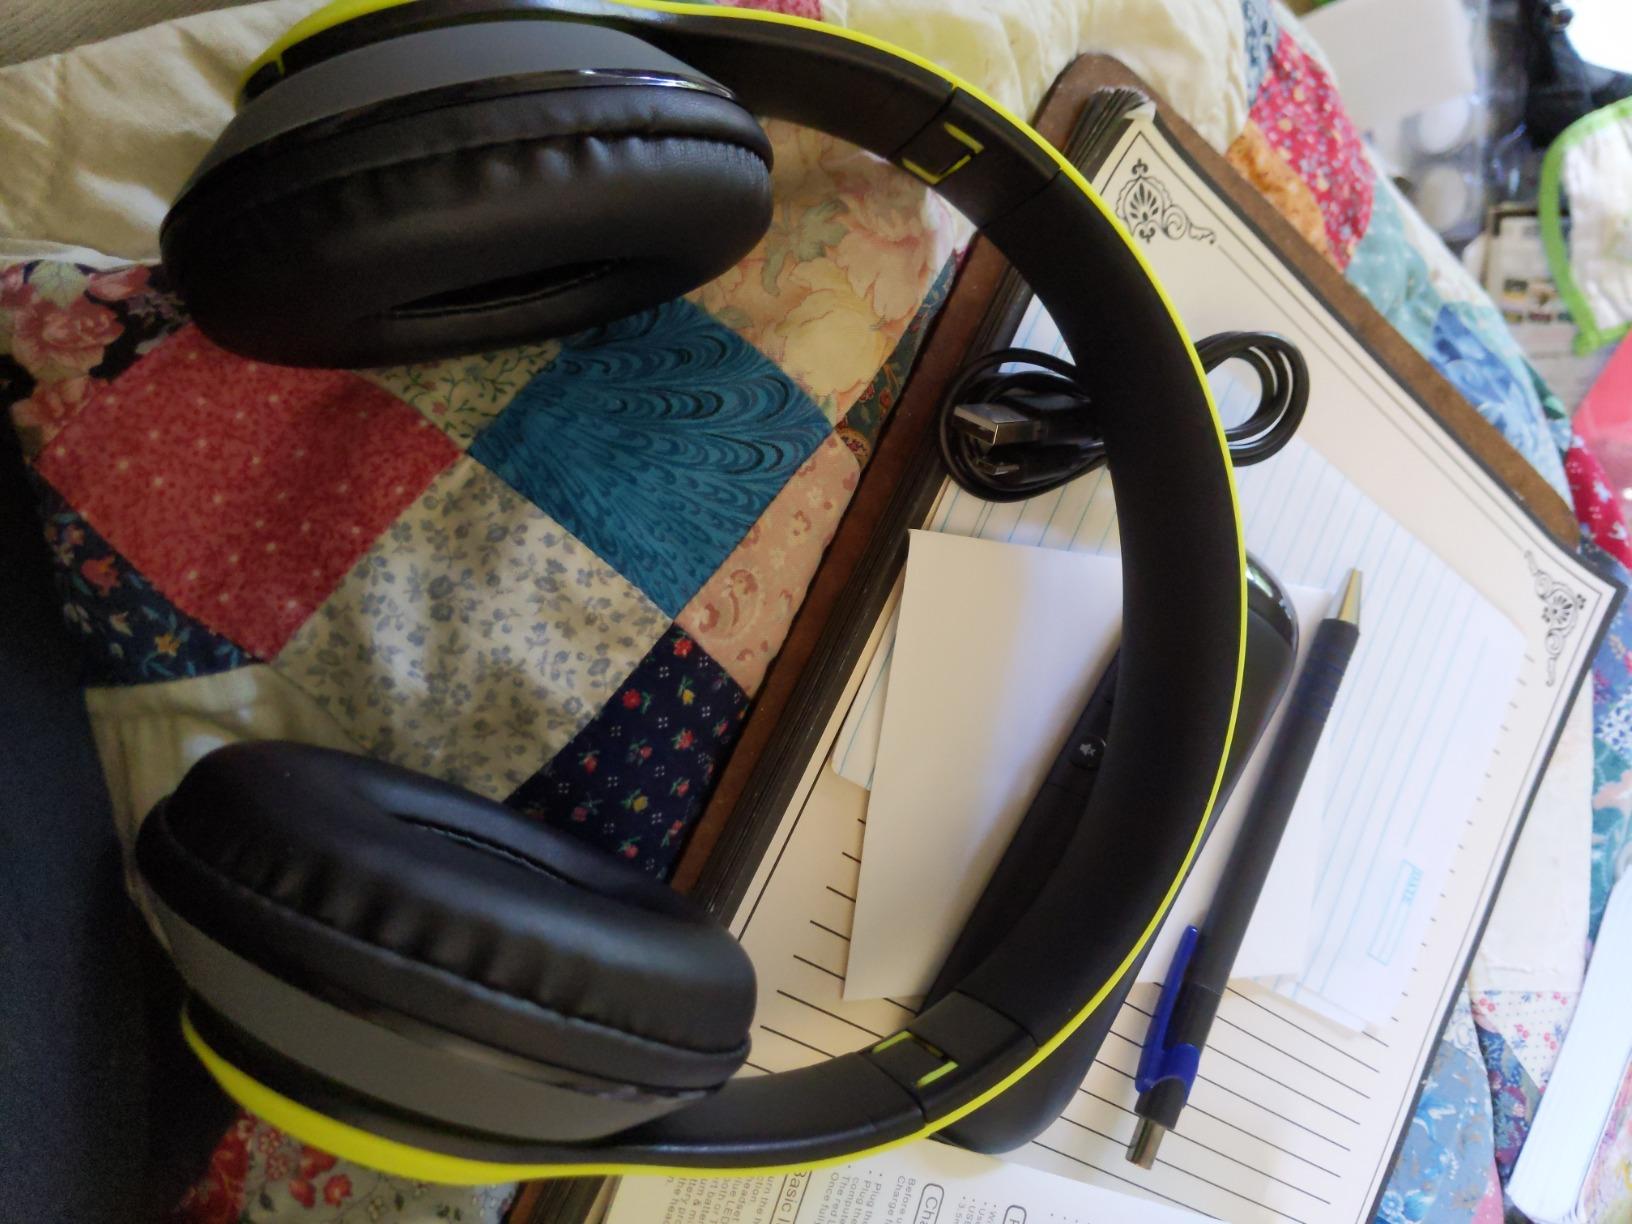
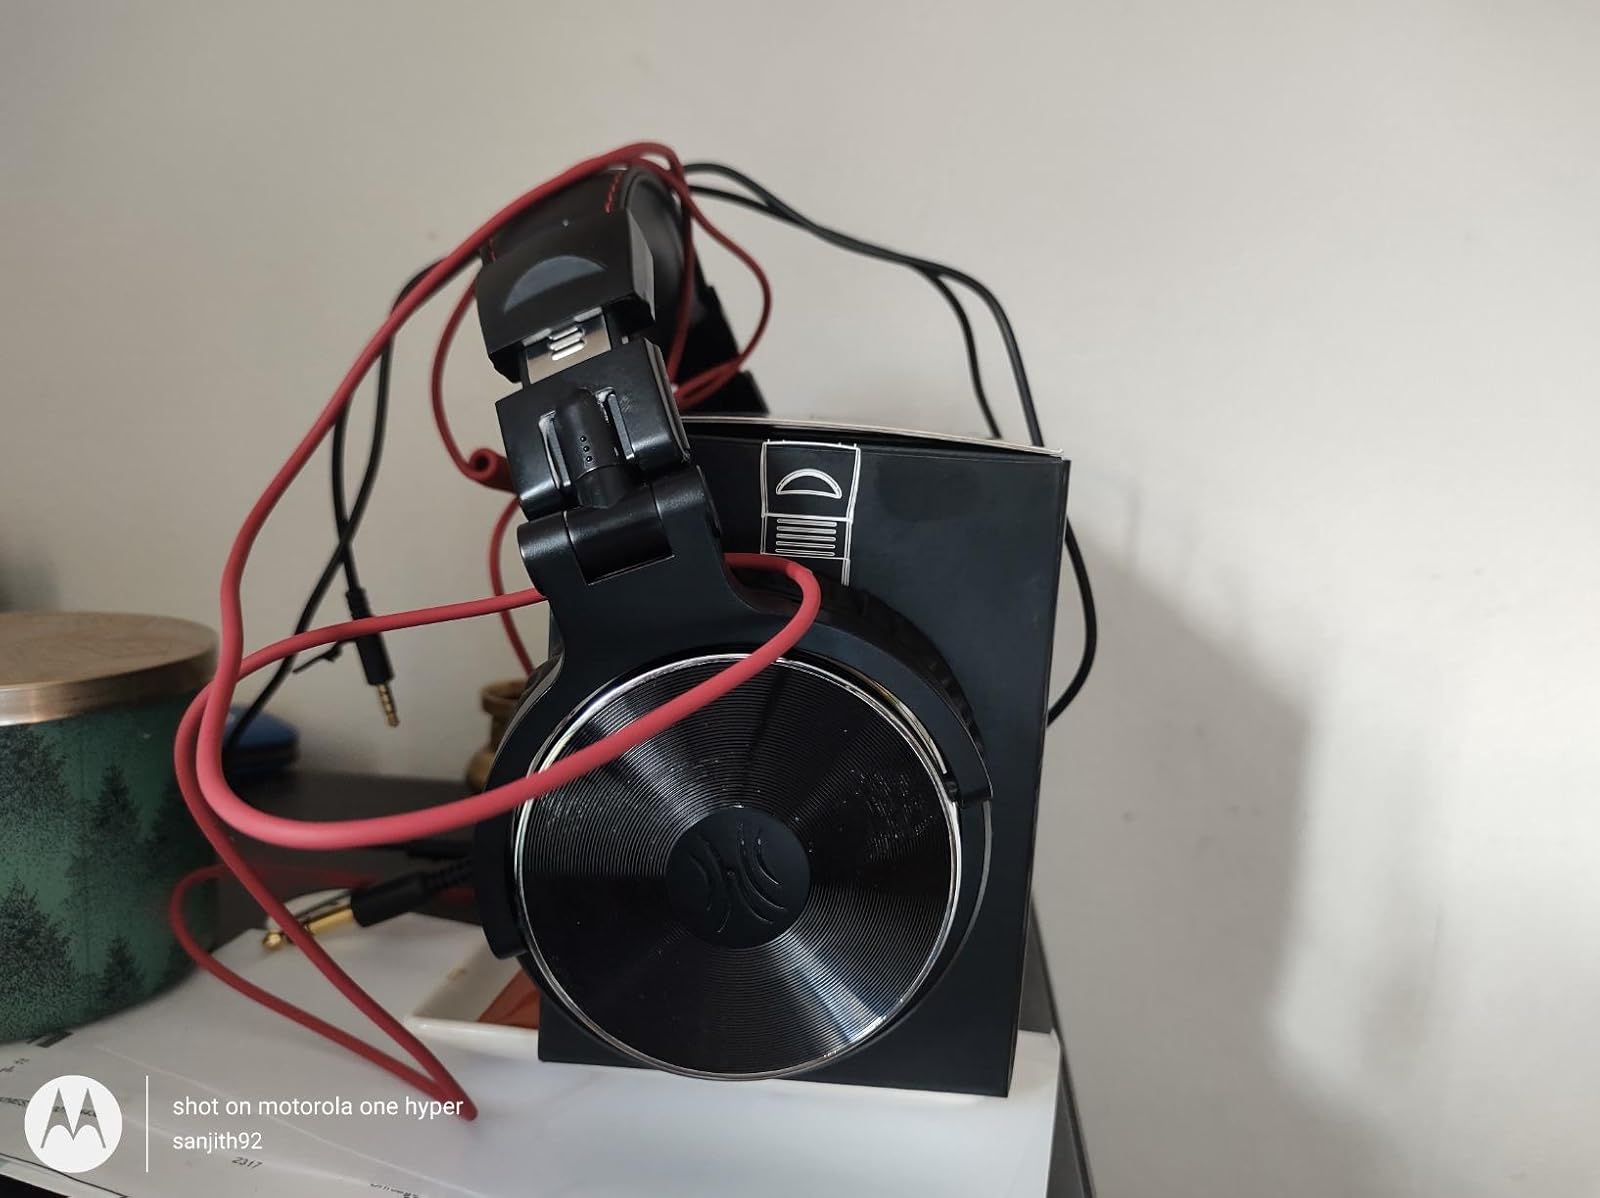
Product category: headphones
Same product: no